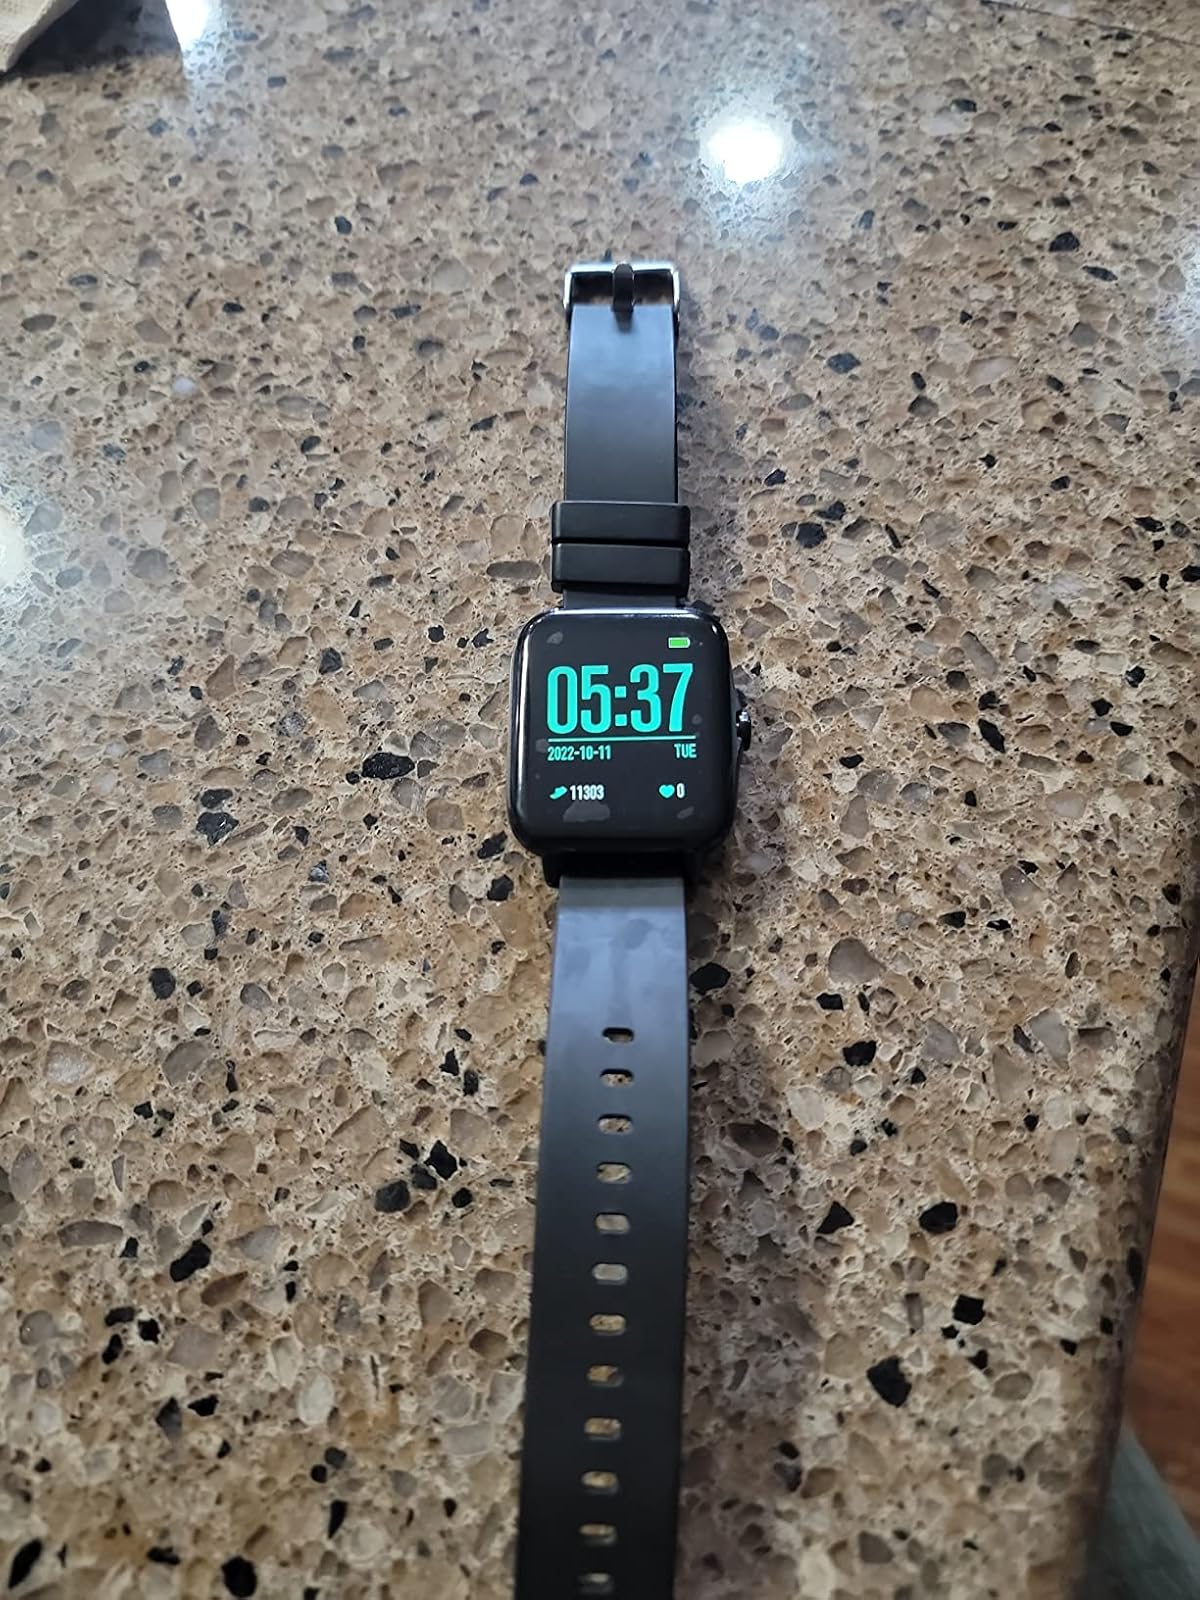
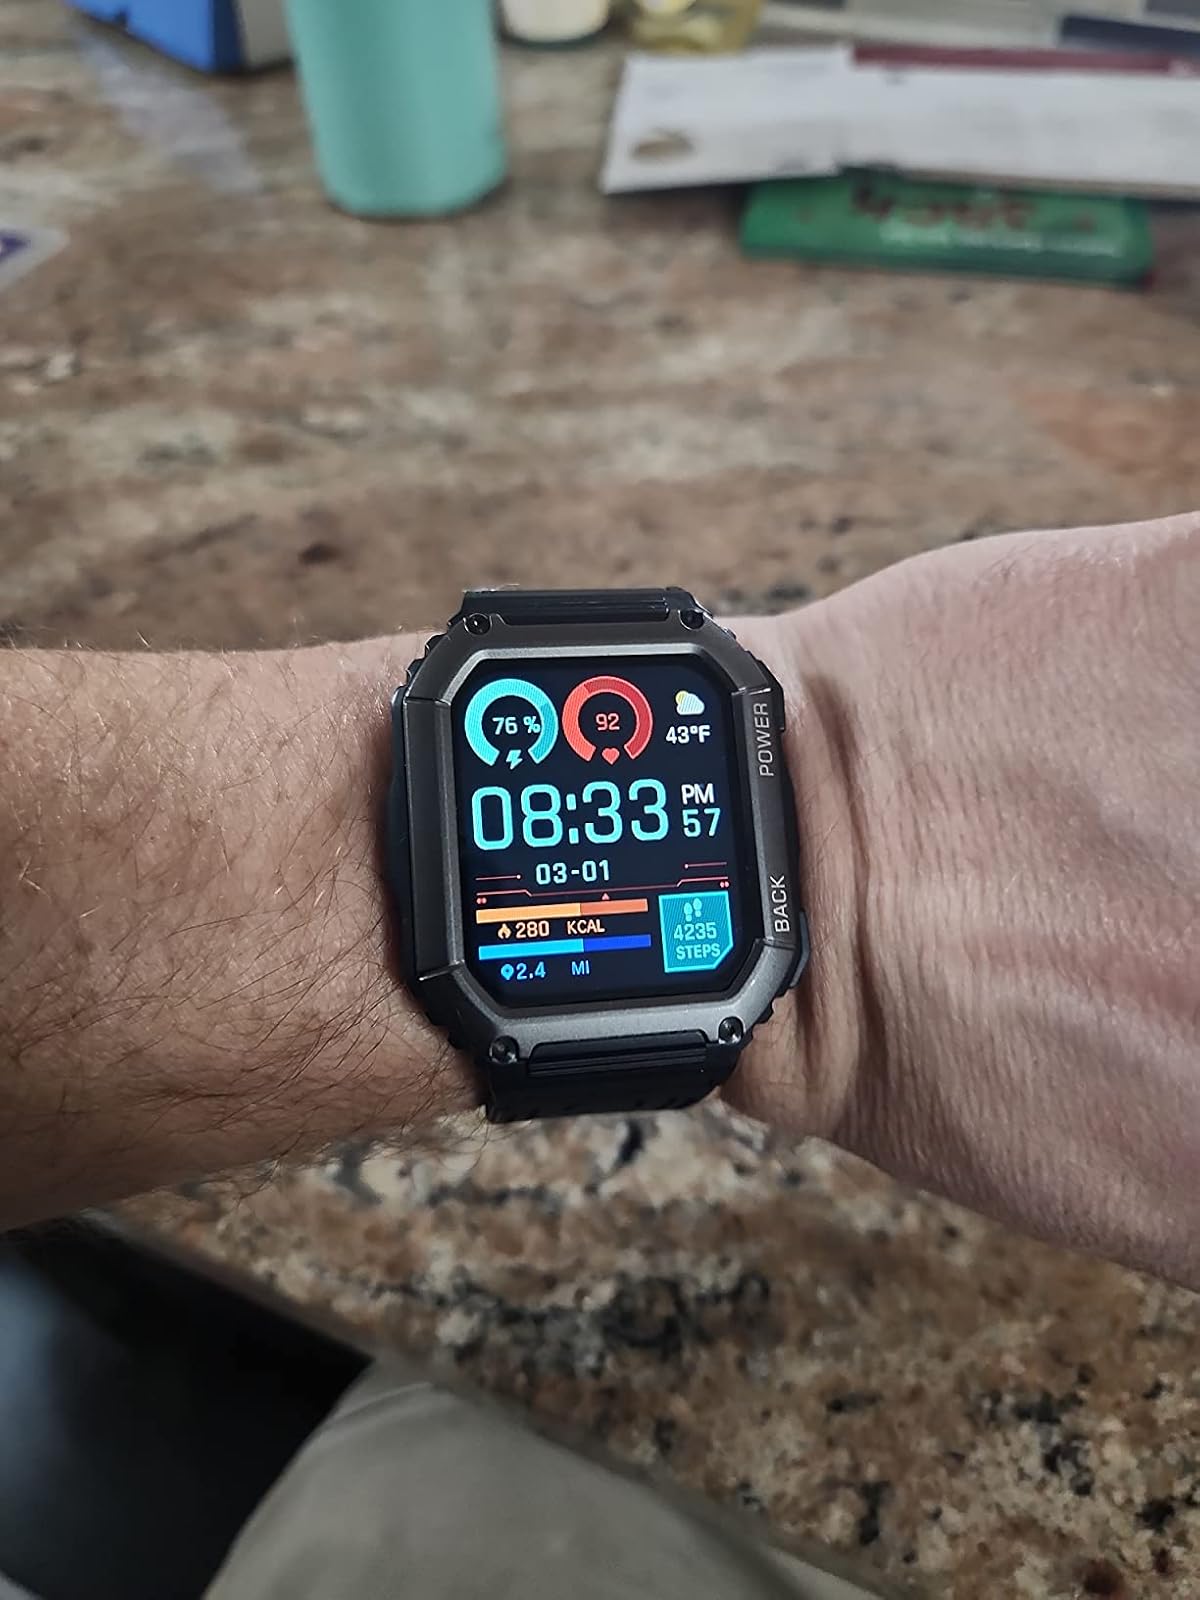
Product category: smartwatch
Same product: no